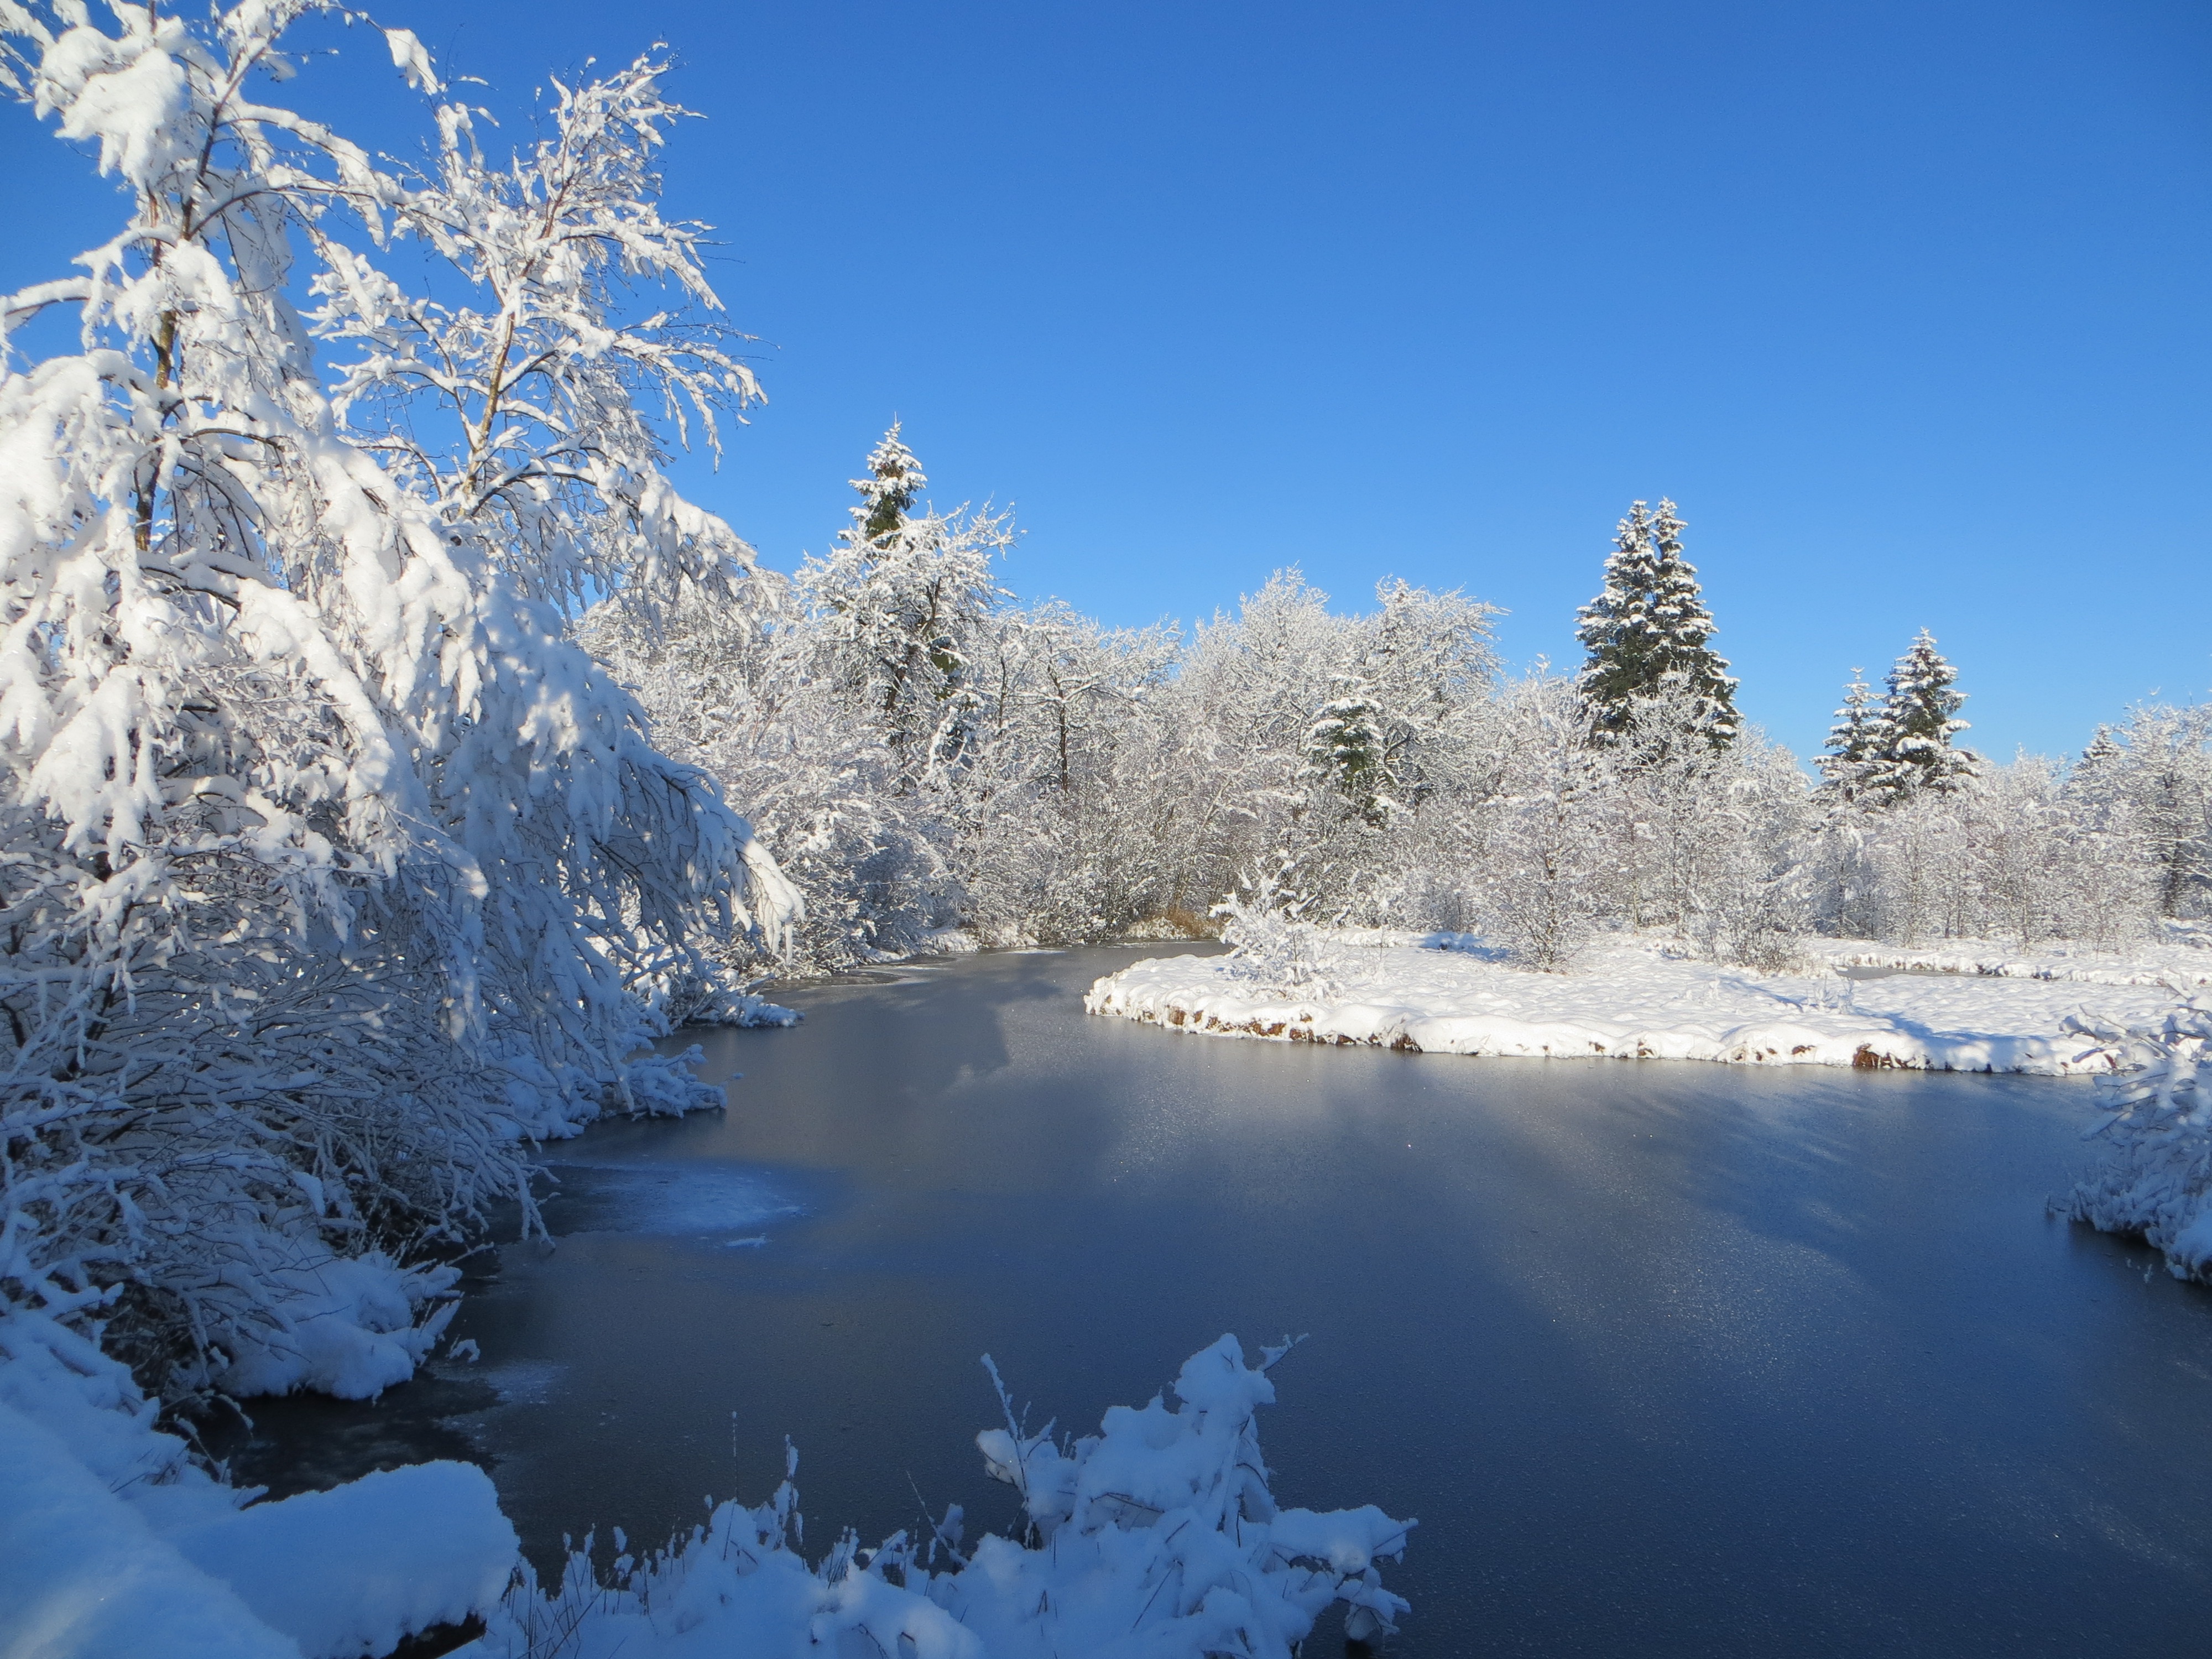
landscape, tree, water, nature, forest, wilderness, mountain, snow, cold, winter, sky, lake, frost, mountain range, ice, reflection, weather, frozen, season, trees, bank, moor, alps, waters, wintry, time of year, piste, freezing, mountainous landforms